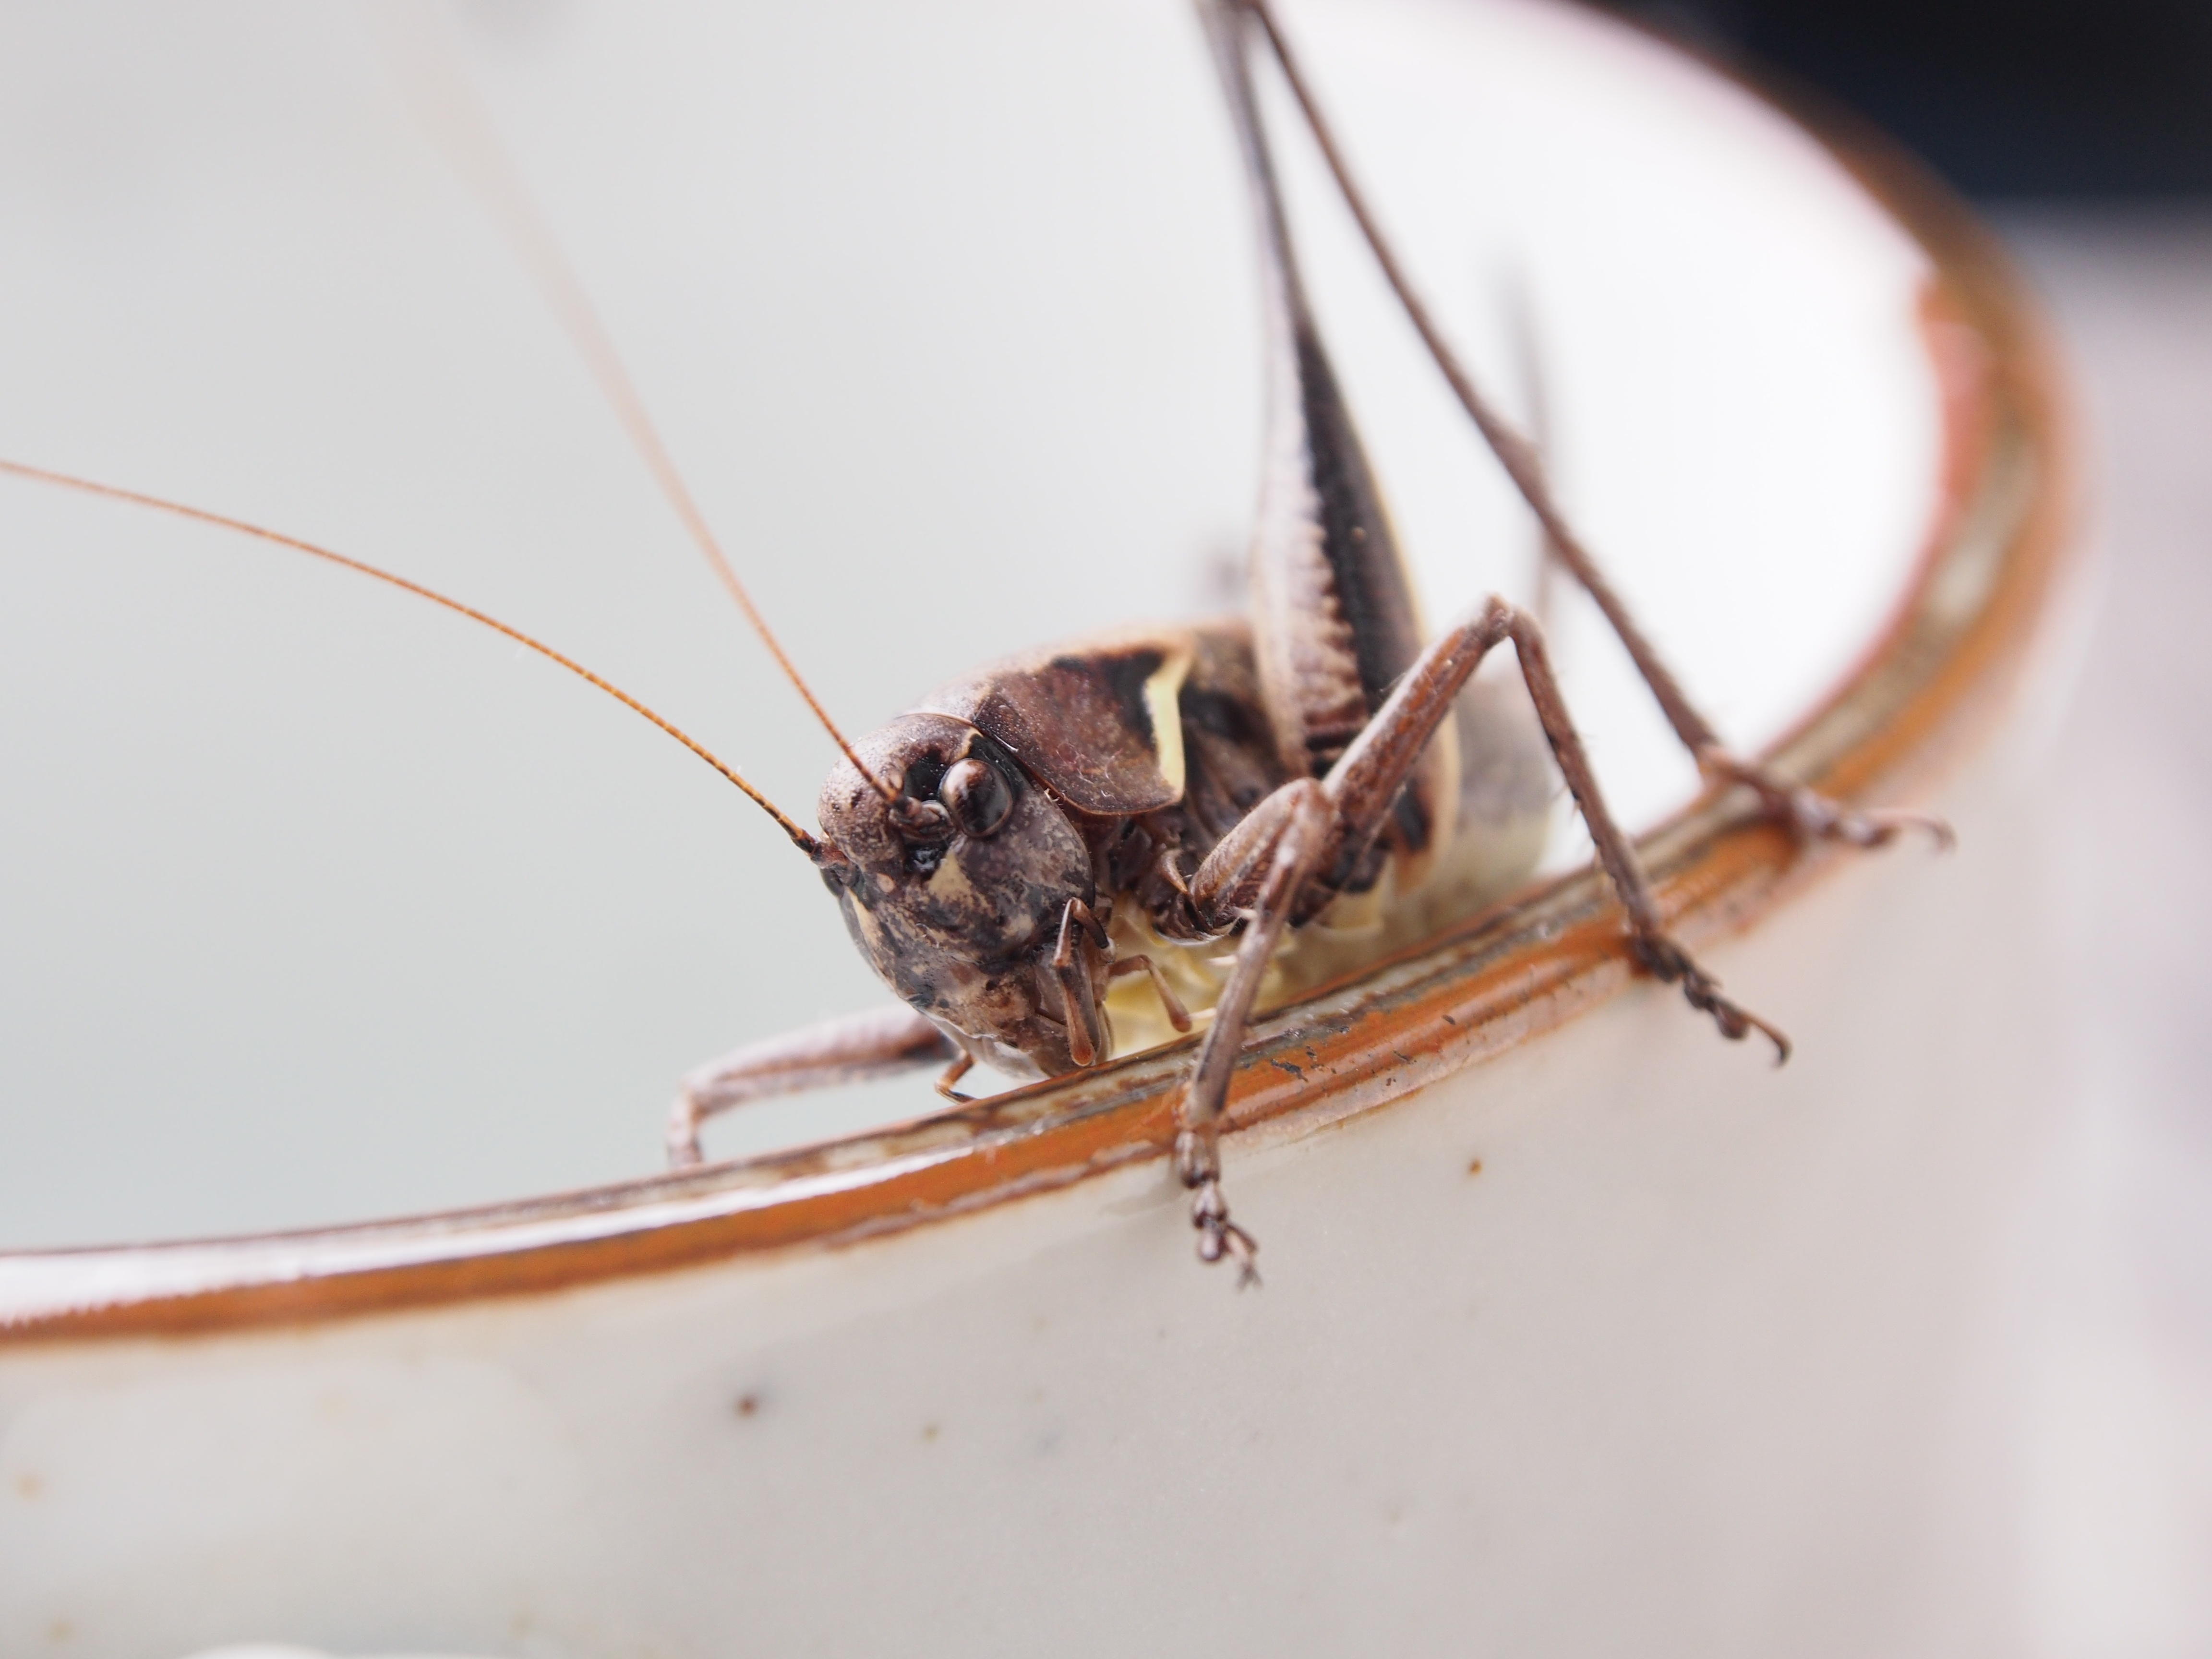
photography, insect, macro, bug, fauna, invertebrate, close up, pest, grasshopper, macro photography, arthropod